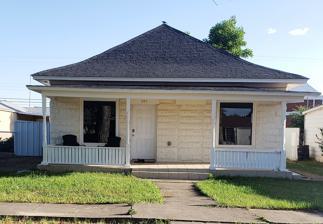
Building: Hodges-Sipple House
Country: United States of America
Year built: 1905
Historic house in New Mexico, United States United States historic place Hodges-Sipple House U.S. National Register of Historic Places Location 804 West Missouri Avenue, Artesia, New Mexico Coordinates 32°50′17″N 104°24′22″W / 32.83806°N 104.40611°W / 32.83806; -104.40611 ( Hodges-Sipple House ) Area less than one acre Built 1905 ( 1905 ) MPS Artificial Stone Houses of Artesia TR NRHP reference No. 84002926 Added to NRHP March 2, 1984 The Hodges-Sipple House is a historic house in Artesia, New Mexico . It was built in 1905 for John R. Hodges, the secretary and treasurer of the Artesia Improvement Company, a real estate development company, and the head of the Hollow Stone Manufacturing Company, an artificial stone company. The house was purchased by William Sipple, a real estate developer, in 1909. It has been listed on the National Register of Historic Places since March 2, 1984. The Hodges-Runyan-Brainard House , another listed house in Artesia, was also built for John Hodges. References